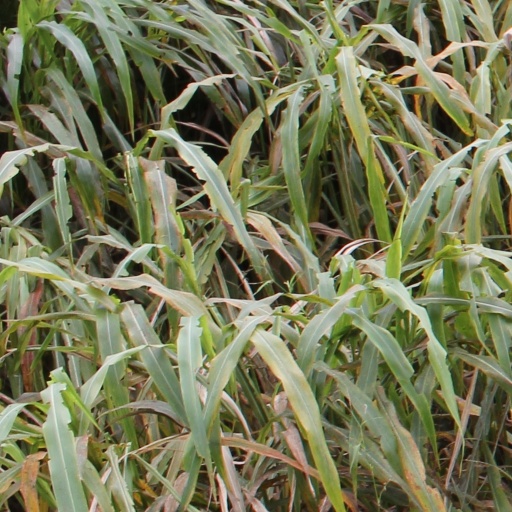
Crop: sorghum